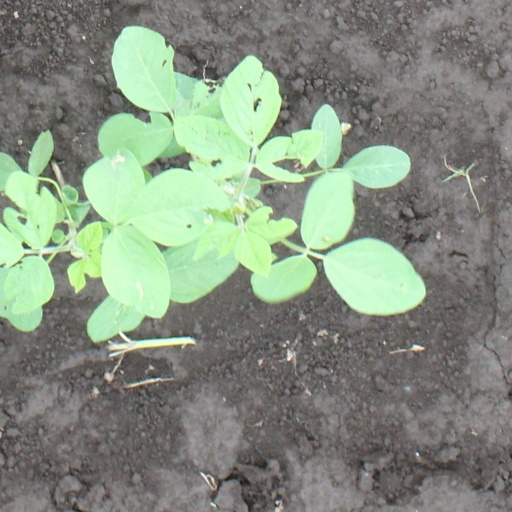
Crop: soybean